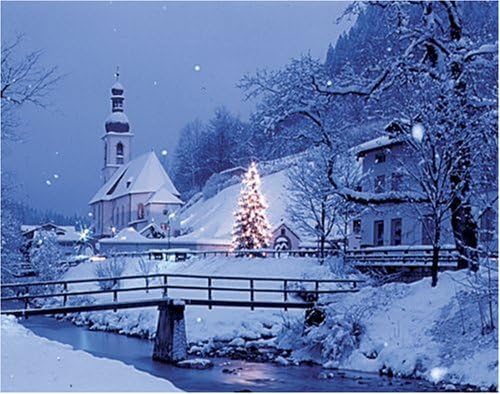
Springbok Puzzles - Christmas Village - 1000 Piece Jigsaw Puzzle - Large 24 Inches by 30 Inches Puzzle - Made in USA - Unique Cut Interlocking Pieces
Category: Toys & Games
Product Description Springbok Christmas Village 1000 Piece Jigsaw Puzzle This wintry scene of soft blues and gentle light is full of challenge for the experienced puzzler. The snow is so fresh that a few flakes have melted against the camera's lens while the snow-topped buildings of the German village, Ramsau, nestle into the hills. Across the span of a quiet river shines a Christmas tree: its light glowing just like the snow, waiting to come alive in front of your eyes. Springbok has been a leading name in the puzzle world since 1963. We have focused on the qualities that give Springbok its reputation: originality, innovation and superior quality. As one of the few puzzle manufacturers that makes puzzles exclusively in the U.S.A., we take pride in the superior quality of our puzzles. The quality of our dies and above average thickness of our chipboards ensures the interlocking pieces will come together flawlessly multiple times. As one of the only puzzle manufacturers to own patented puzzle dies, our products are always original. Whether it's our 400 piece Family Puzzles, or one of our stunning landscapes, no two puzzles, or pieces, are alike. Producing only 25 new puzzles a year is one of the ways we guarantee that our new puzzles do not fall short of the exacting Springbok standards. Materials: Recycled Chip Board & Organic Soy Based Ink Lithography. 1000 Piece Jigsaw Puzzle - Featuring a finished size of 30 inches by 24 inches with a precision cut that ensures a tight, interlocking heirloom-quality puzzle 1000 Piece Jigsaw Puzzle - Featuring a finished size of 30 inches by 24 inches with a precision cut that ensures a tight, interlocking heirloom-quality puzzle Made in USA - Manufactured in Kansas City, Missouri; Springbok Puzzles have been American made since 1963 Made in USA - Manufactured in Kansas City, Missouri; Springbok Puzzles have been American made since 1963 Nature-Friendly - Springbok Puzzles are manufactured with sustainably sourced organic, non-toxic soy-based inks & utilizes 100% recycled puzzle board materials Nature-Friendly - Springbok Puzzles are manufactured with sustainably sourced organic, non-toxic soy-based inks & utilizes 100% recycled puzzle board materials Unique Cut Pieces - Each puzzle piece is unique and never repeated; Springbok Puzzle pieces are made from thick cut 75 point board, 18% thicker than the industry average Unique Cut Pieces - Each puzzle piece is unique and never repeated; Springbok Puzzle pieces are made from thick cut 75 point board, 18% thicker than the industry average Easy No Hassle Puzzle Warranty - All Springbok Puzzle products are covered with our satisfaction guarantee on materials and craftsmanship Easy No Hassle Puzzle Warranty - All Springbok Puzzle products are covered with our satisfaction guarantee on materials and craftsmanship From the Manufacturer A mesmerizing image of an old mountainside village along the river's edge in winter. A very challenging puzzle for serious puzzlers! One of the 2002 Summer/Fall Collection puzzles by Springbok
Features: 1000 PIECE JIGSAW PUZZLE - Featuring a finished size of 30 inches by 24 inches with a precision cut that ensures a tight, interlocking heirloom-quality puzzle | MADE IN USA - Manufactured in Kansas City, Missouri; Springbok Puzzles have been American made since 1963 | ECO-FRIENDLY - Springbok Puzzles are manufactured with sustainably sourced organic, non-toxic soy-based inks & utilizes 100% recycled puzzle board materials | UNIQUE CUT PIECES - Each puzzle piece is unique and never repeated; Springbok Puzzle pieces are made from thick cut 75 point board, 18% thicker than the industry average | EASY NO HASSLE PUZZLE WARRANTY - All Springbok Puzzle products are covered with our satisfaction guarantee on materials and craftsmanship | Springbok puzzles feature unique interlocking pieces and signature piece counts - 60 piece, 350 piece and 400 piece family format | Within each Springbok puzzle no two pieces are alike making each Springbok puzzle a unique challenge | Springbok puzzle pieces are 18% thicker than the industry average | Springbok - 48 years of quality and innovative puzzle designs founded and manufactured in the U.S.A. | Springbok puzzles are made from 100% recycled materials using soy-based inks